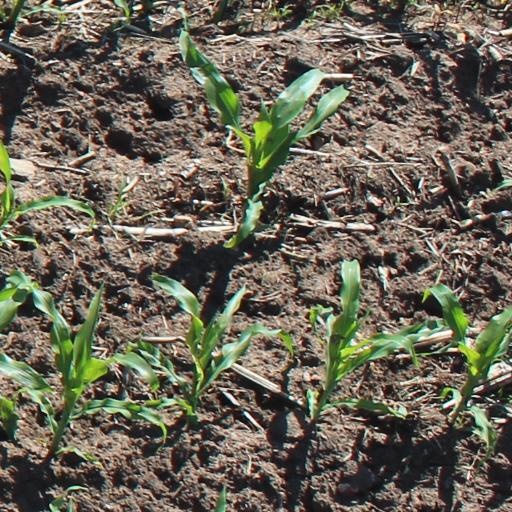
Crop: maize; corn